The Echo of Youth

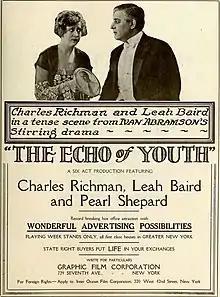
Ad for film

The Echo of Youth is a lost 1919 American silent drama film written and directed by Ivan Abramson, and featuring Charles Richman, Leah Baird, Pearl Shepard, and Marie Shotwell.